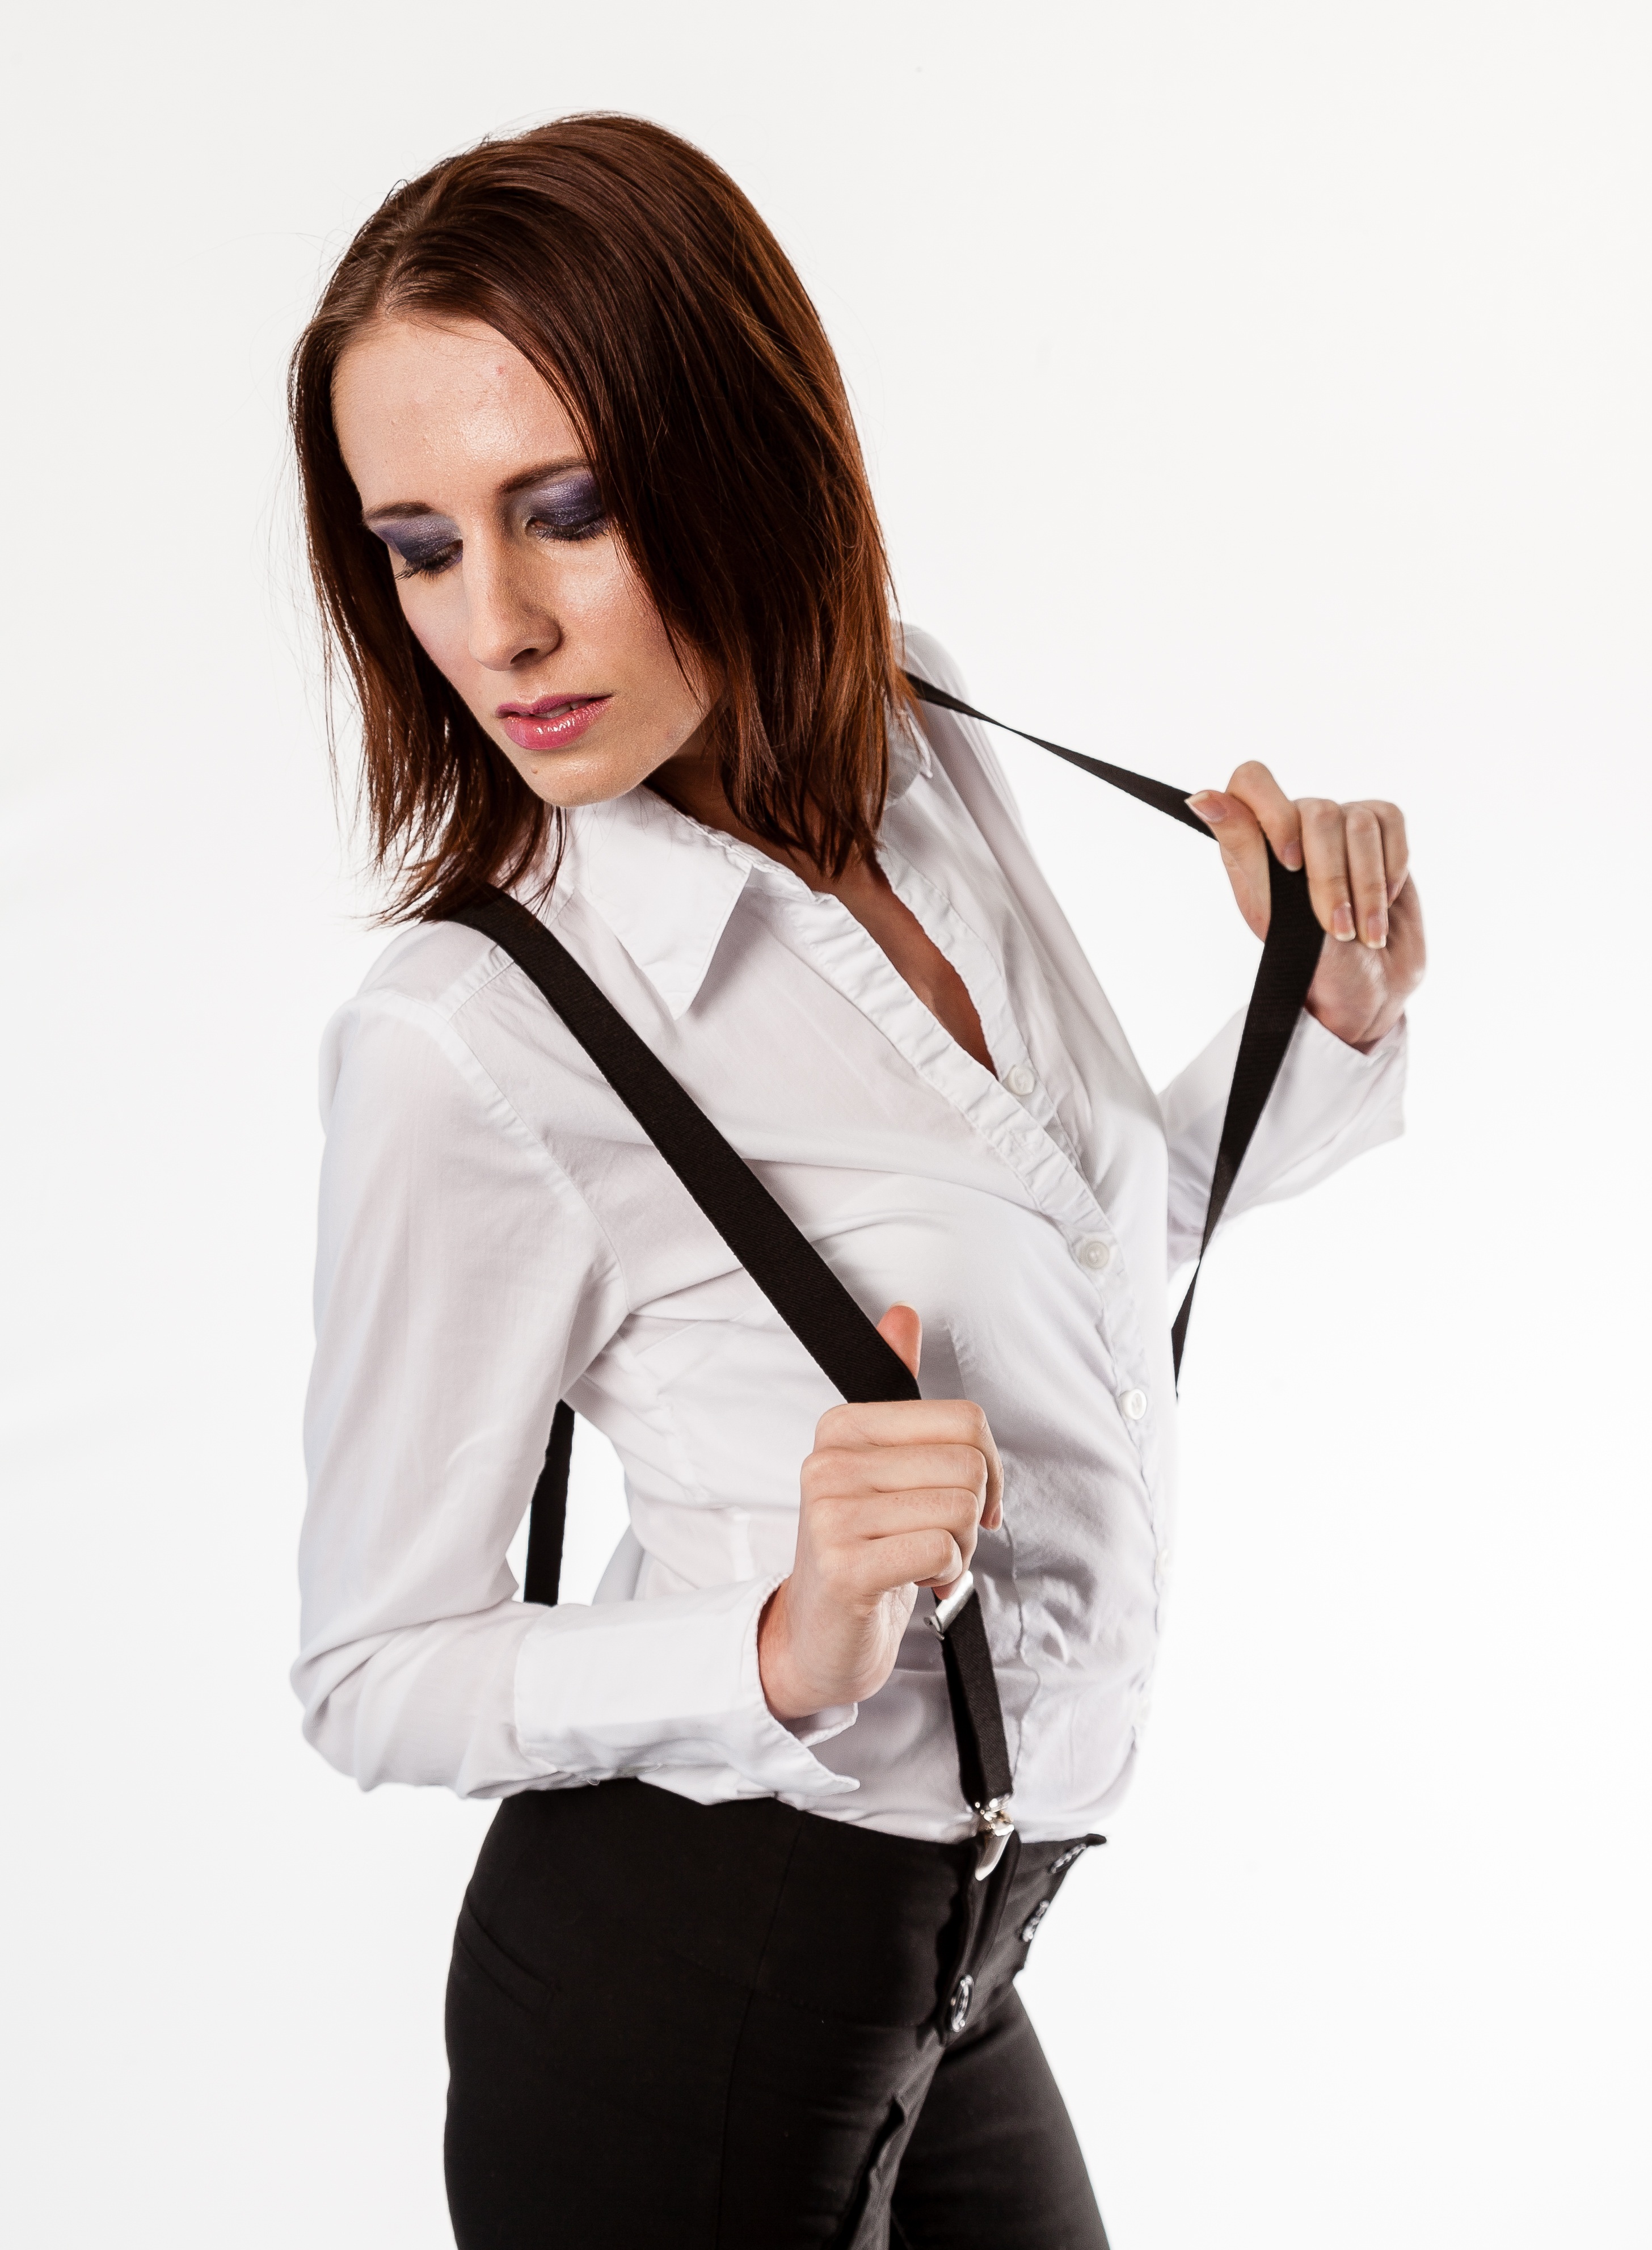
people, girl, woman, white, leather, female, brunette, portrait, model, young, fashion, clothing, lady, lifestyle, jacket, outerwear, collar, white shirt, one, pose, style, fit, slim, attractive, adult, braces, sleeve, photo shoot, formal wear, black trousers